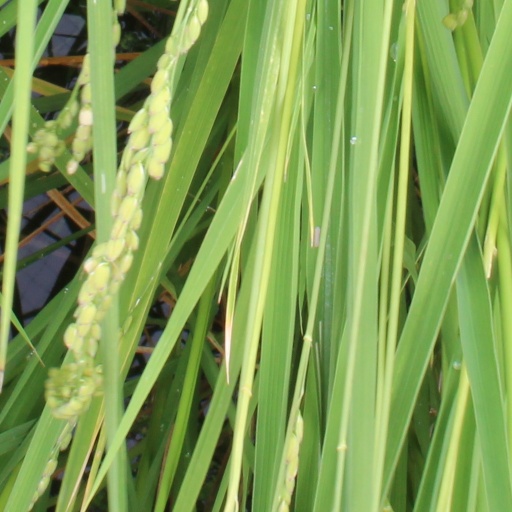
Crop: rice